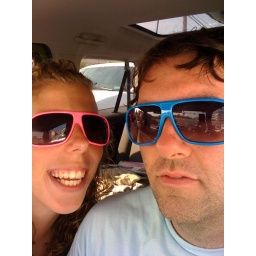
in the car on our way home from the beach. we bleed pink and blue ; )